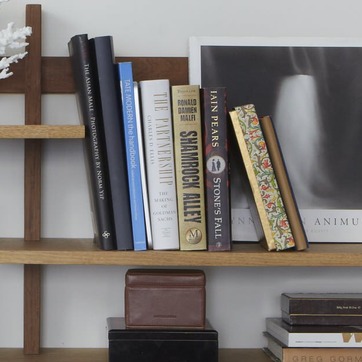
Material: paper